Austro-Turkish War (1716–1718)

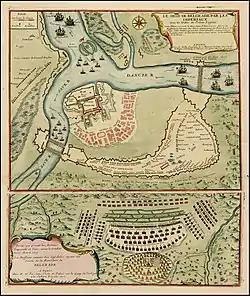
A French map of the siege of Belgrade, showing the fortress and the environs, with the respective positions of the Imperial and the Ottoman armies

On the advice of one of his generals, Eugene chose to cross the Danube, approaching Belgrade from the east and rear, surprising the Ottomans who did not expect the enemy to cross the river at that point. He established the first camp at Višnjica the highest point, some away from Belgrade. On 18 June the city was surrounded, and thus the Siege of Belgrade had commenced. Eugene deployed his artillery while the Imperial troops began digging trenches, in a semicircle from the Danube to the Sava, both in front of the fortress and at the rear to cover the imperials in the event of the arrival of a Turkish relief army. The fortification lines, long, were completed on 9 July, providing a connection between Danube and Sava rivers. The right side of the camp was protected by the Habsburg Danube flotilla. Count von Hauben was sent to establish a bridgehead west of the Sava for a supply and communication route to Petrovaradin and a liaison to the troops in Zemun.